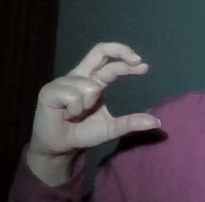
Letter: thal